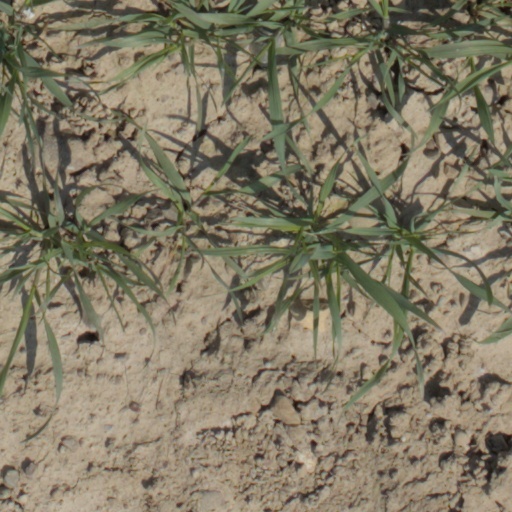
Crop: wheat